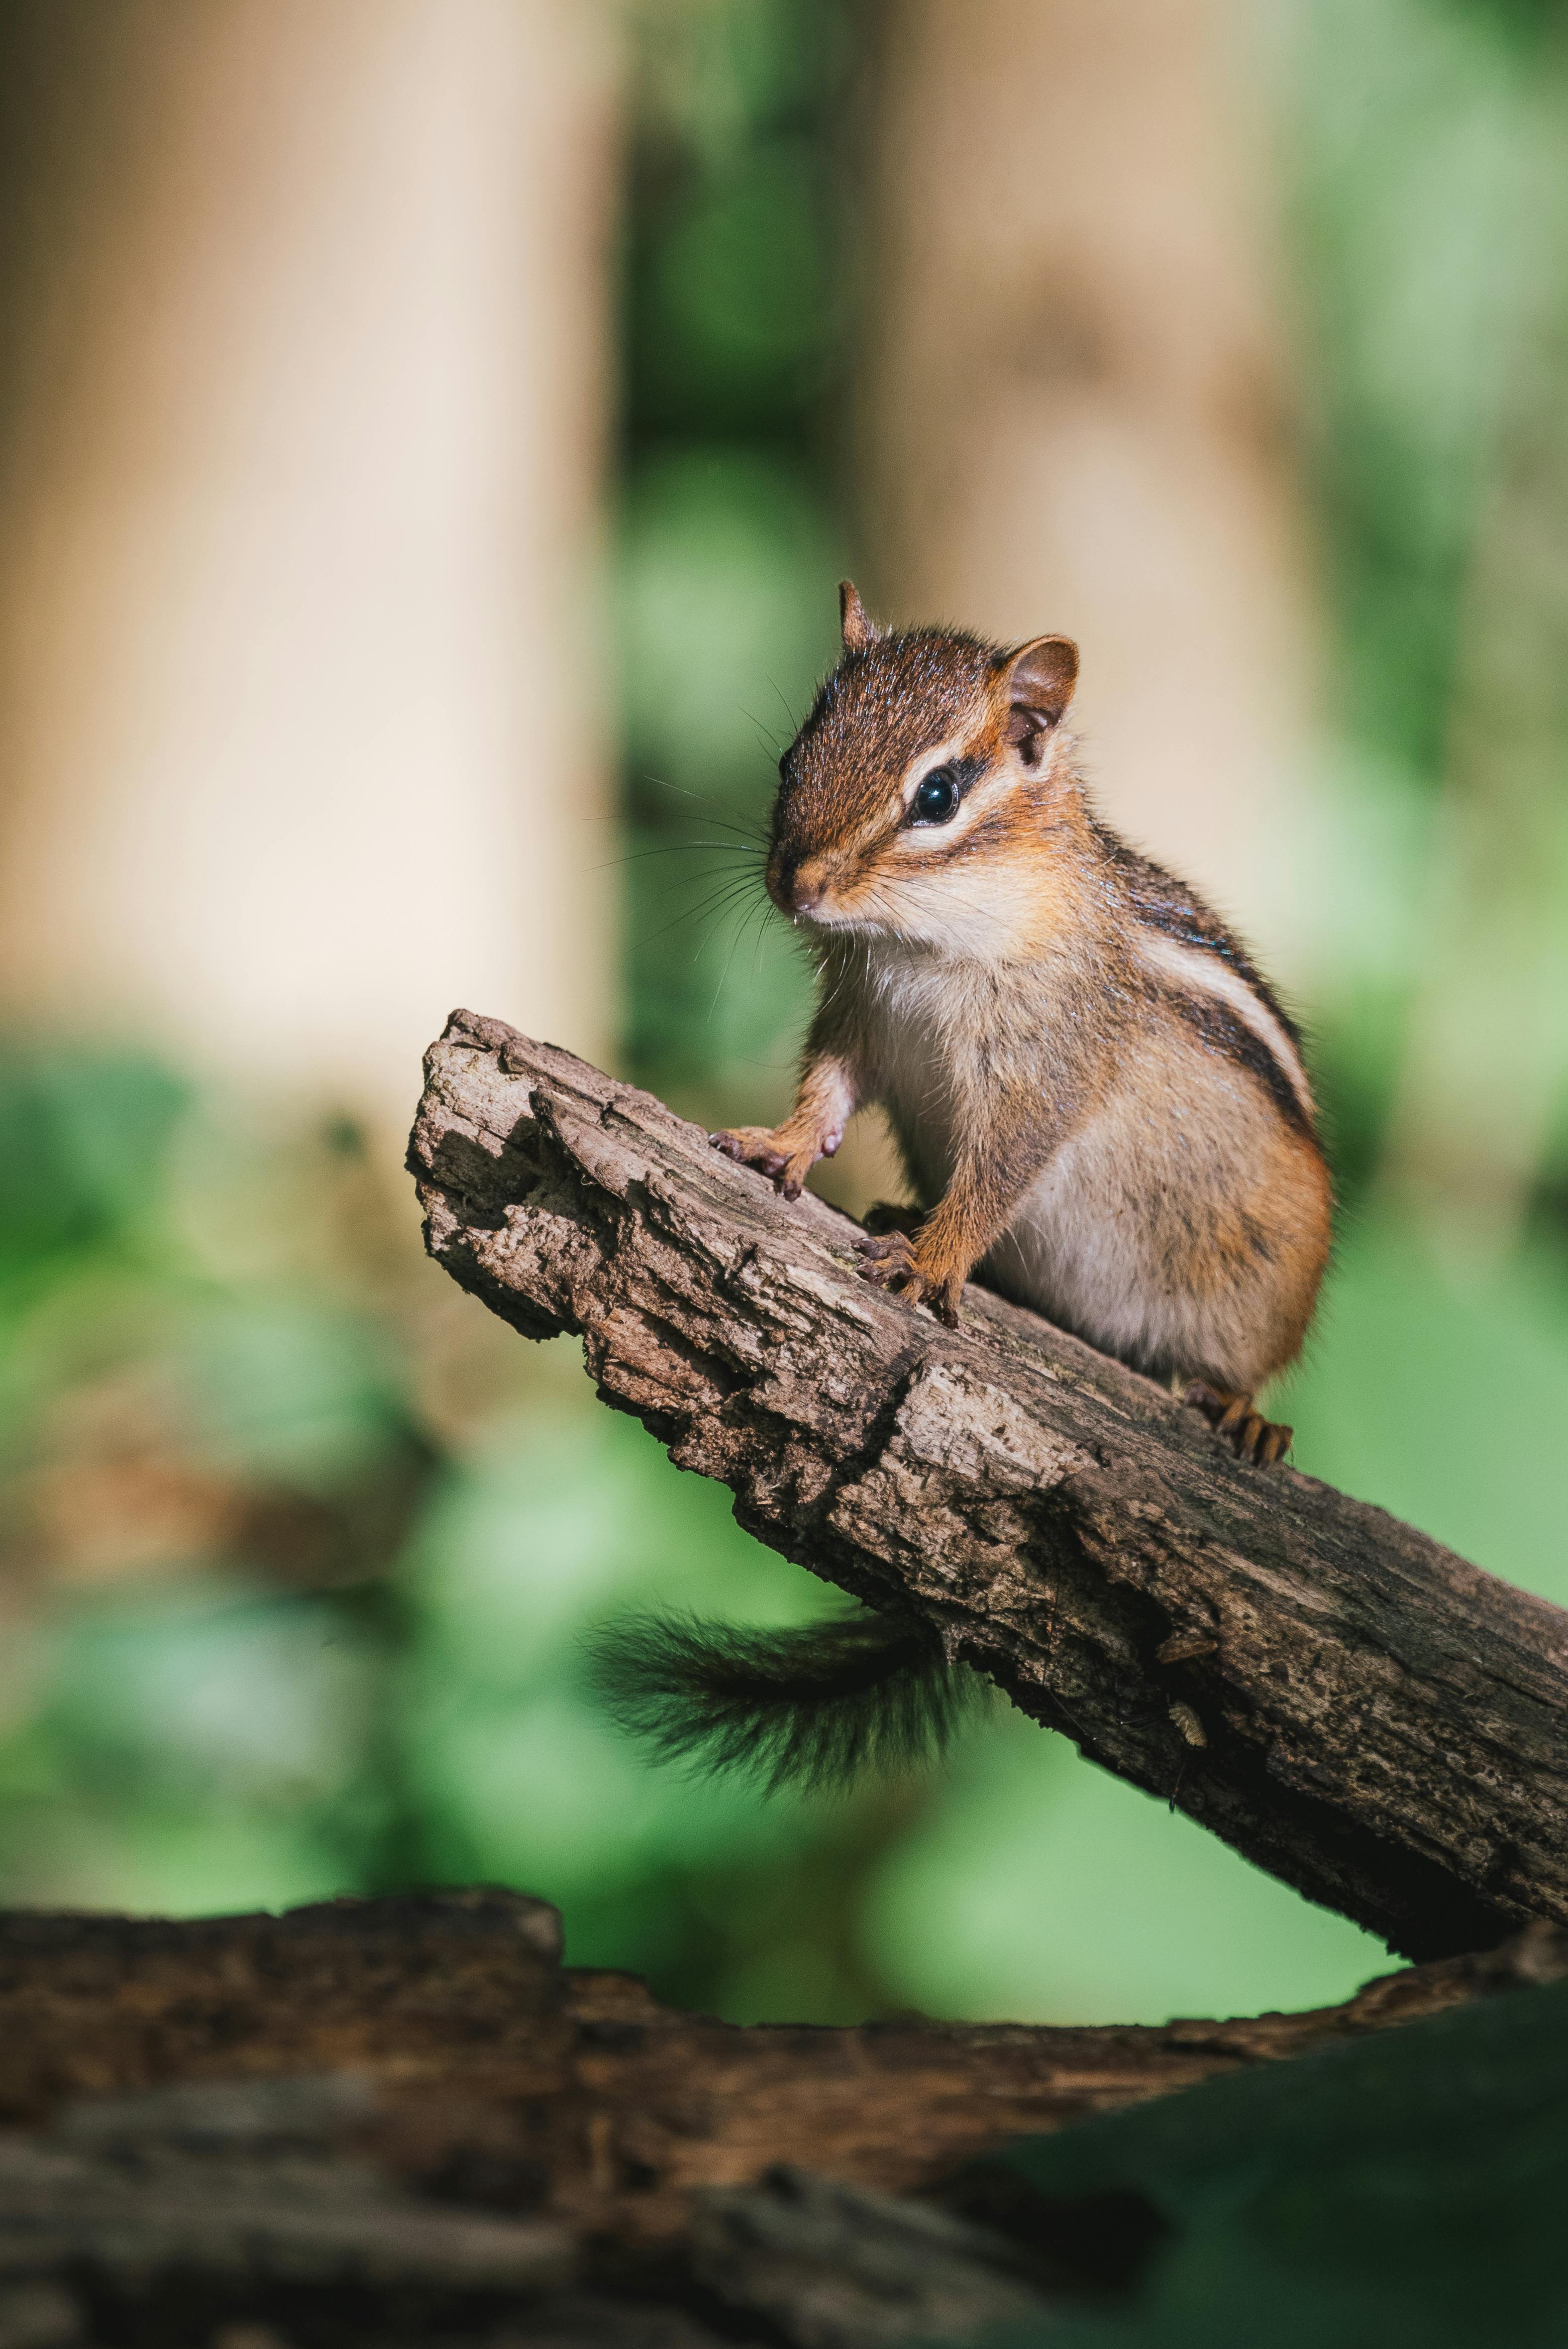
animals, branch, wood, rodent, Organ Mountains Chipmunk, fawn, squirrel, terrestrial animal, adaptation, chipmunk, eastern chipmunk, whiskers, snout, tail, trunk, close up, tree, fur, claw, wildlife, ground squirrels, twig, antelope squirrels, grass, macro photography, balance, art